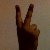
The image shows a hand gesture representing the number 2 in Indian Sign Language.